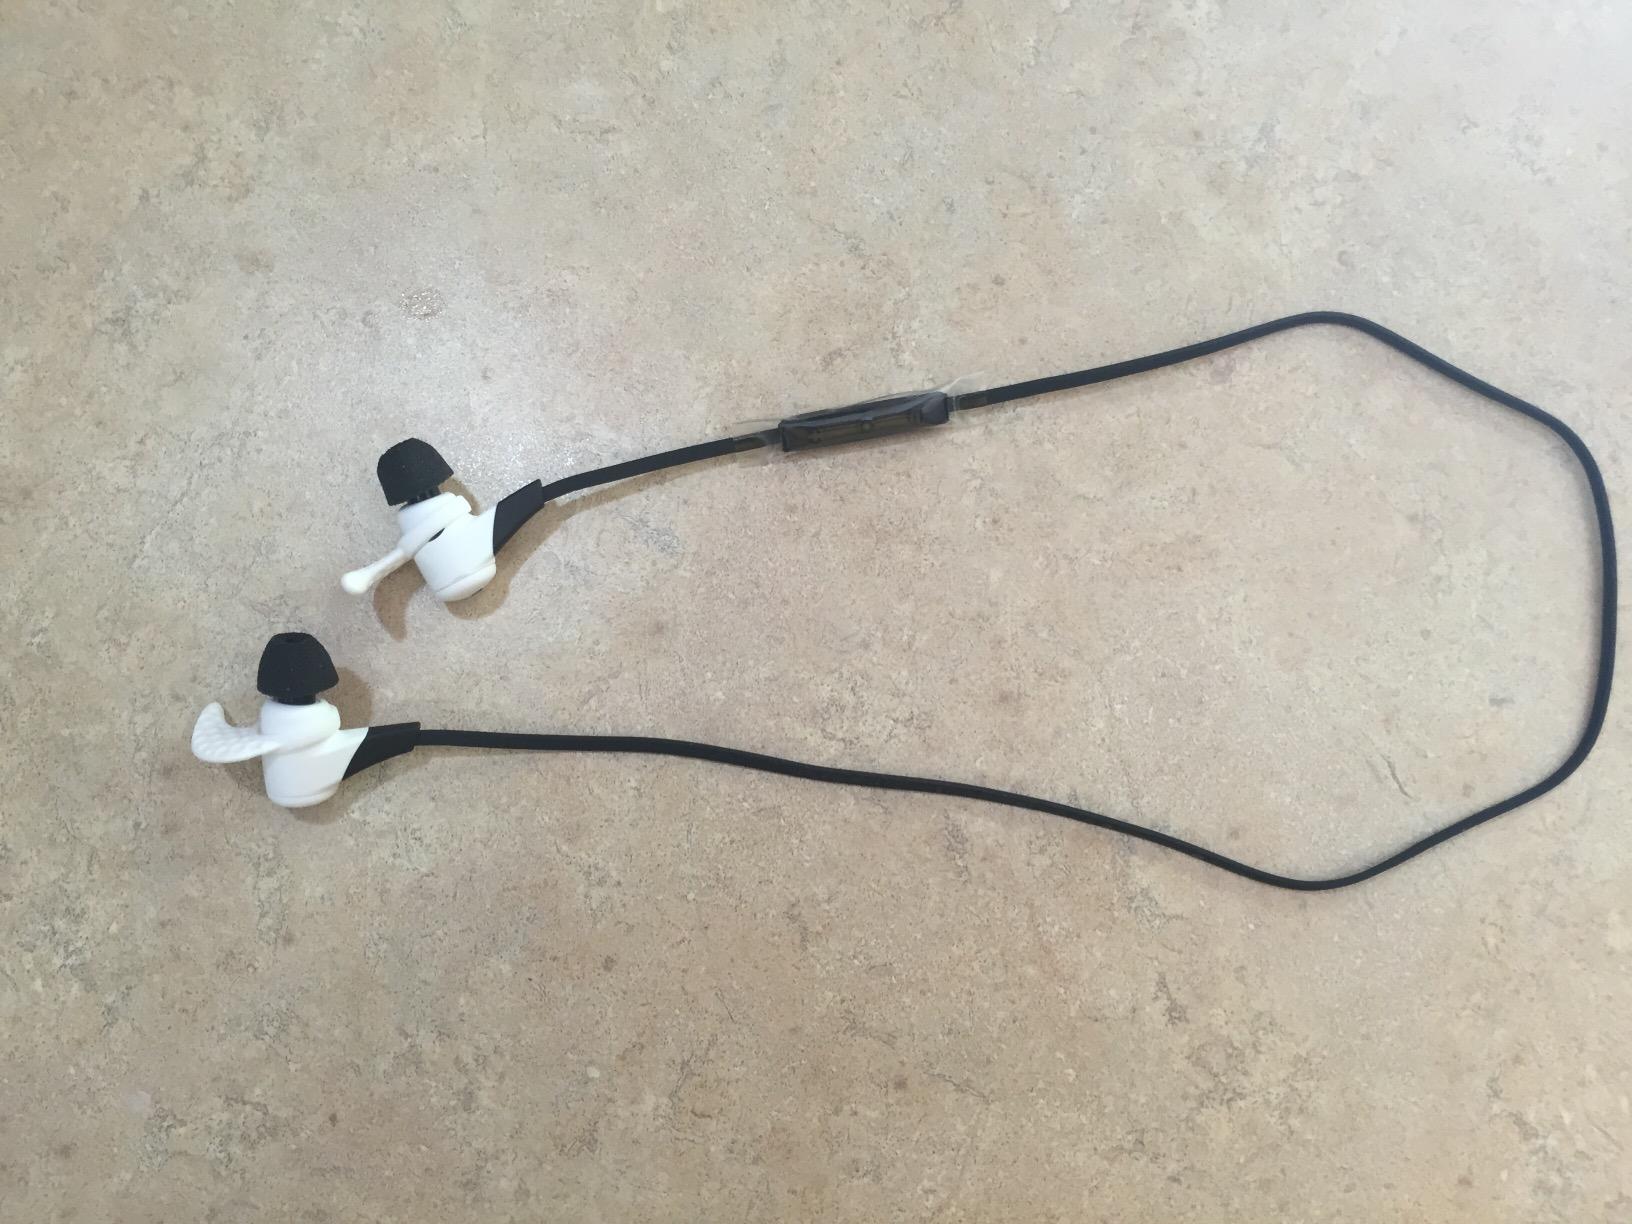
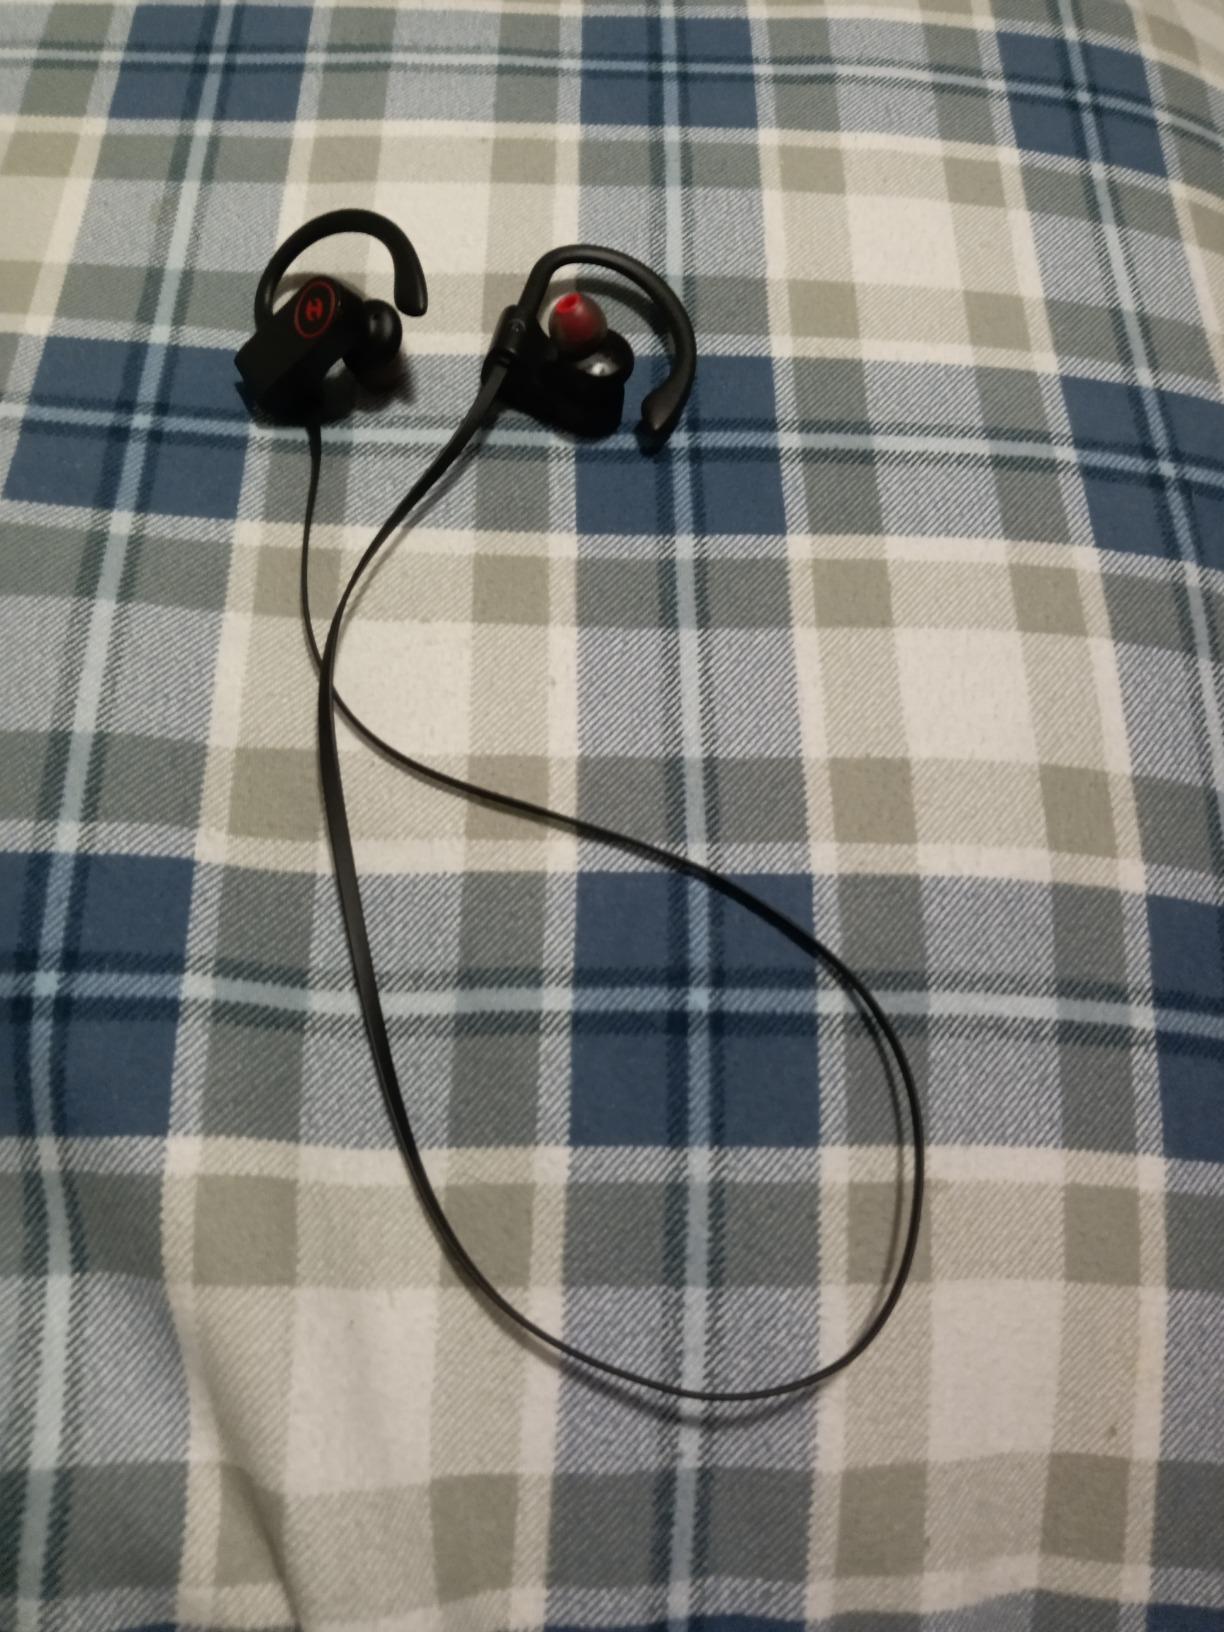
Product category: headphones
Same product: no